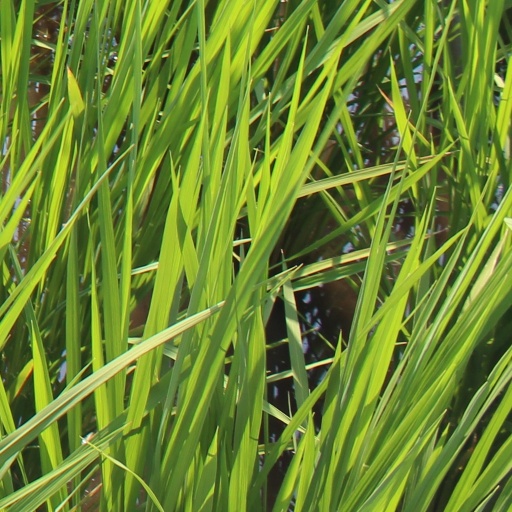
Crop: rice